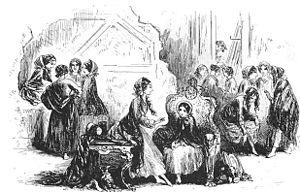
La Petite Dorrit, onzième roman de Charles Dickens, est le deuxième d'une série de trois romans politiques et sociaux, publié en feuilletons mensuels, vingt numéros en dix-neuf publications, de décembre 1855 à juin 1857 par Bradbury and Evans. C'est le plus politique des romans de Dickens et aussi celui dont la structure est la plus symbolique : il est en effet divisé en deux livres, le premier intitulé « Pauvreté » et le second « Richesse », chacun comptant dix numéros parus au prix de 1 shilling, la dernière livraison en ayant réuni deux.